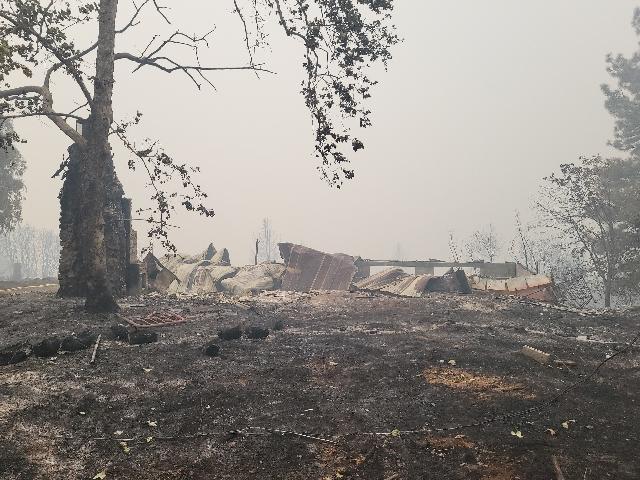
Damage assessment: destroyed